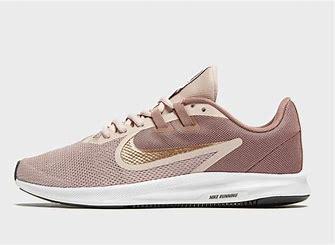
Brand: Nike
Model: Downshifter 9